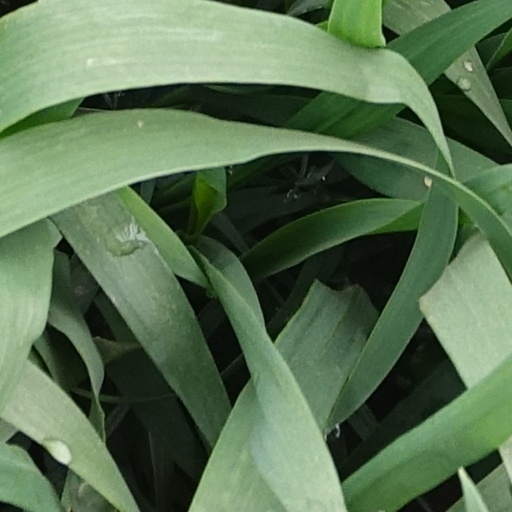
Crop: wheat